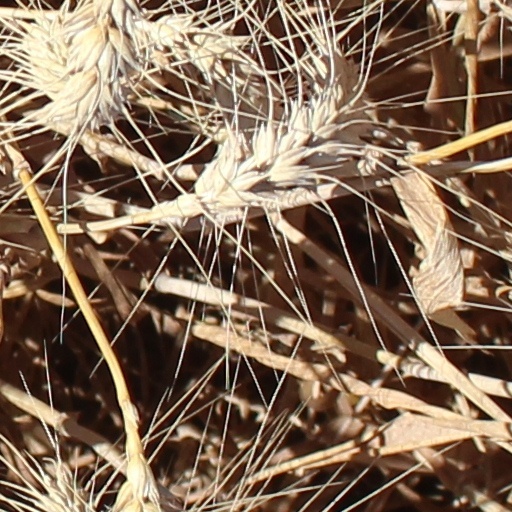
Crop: wheat